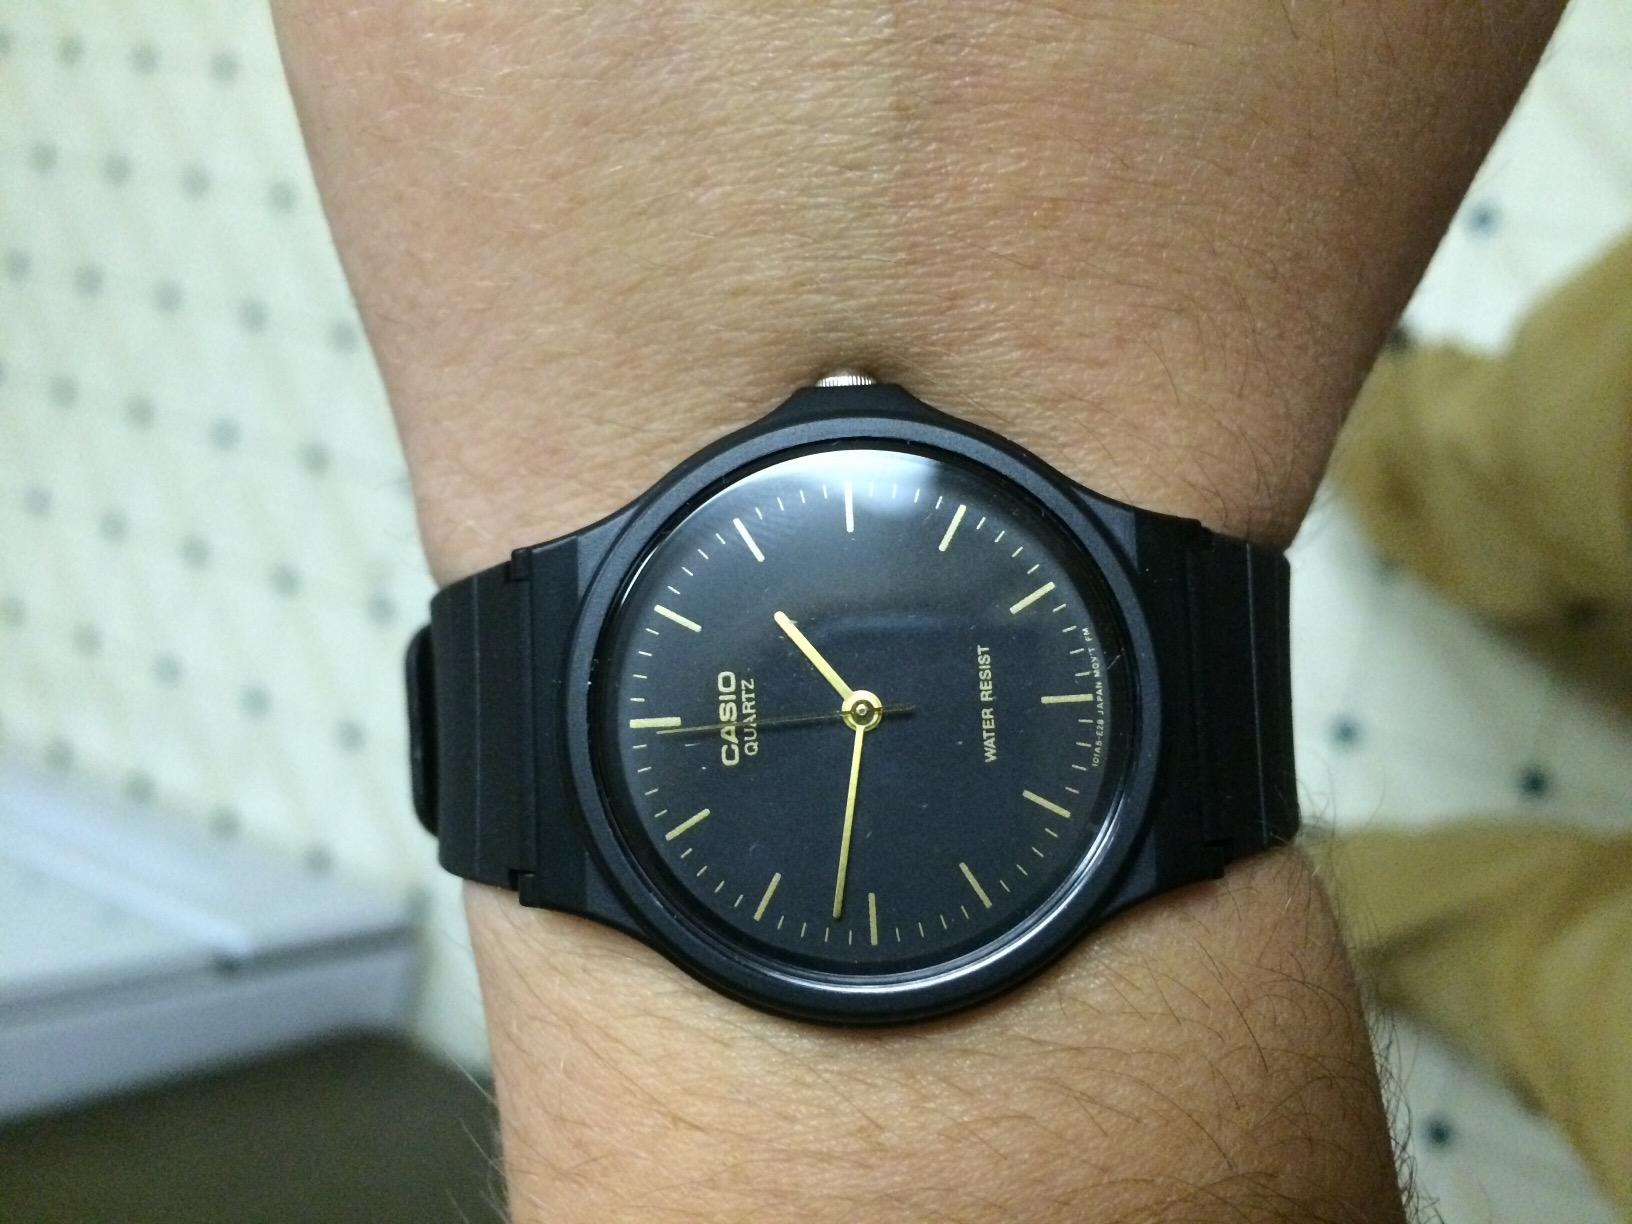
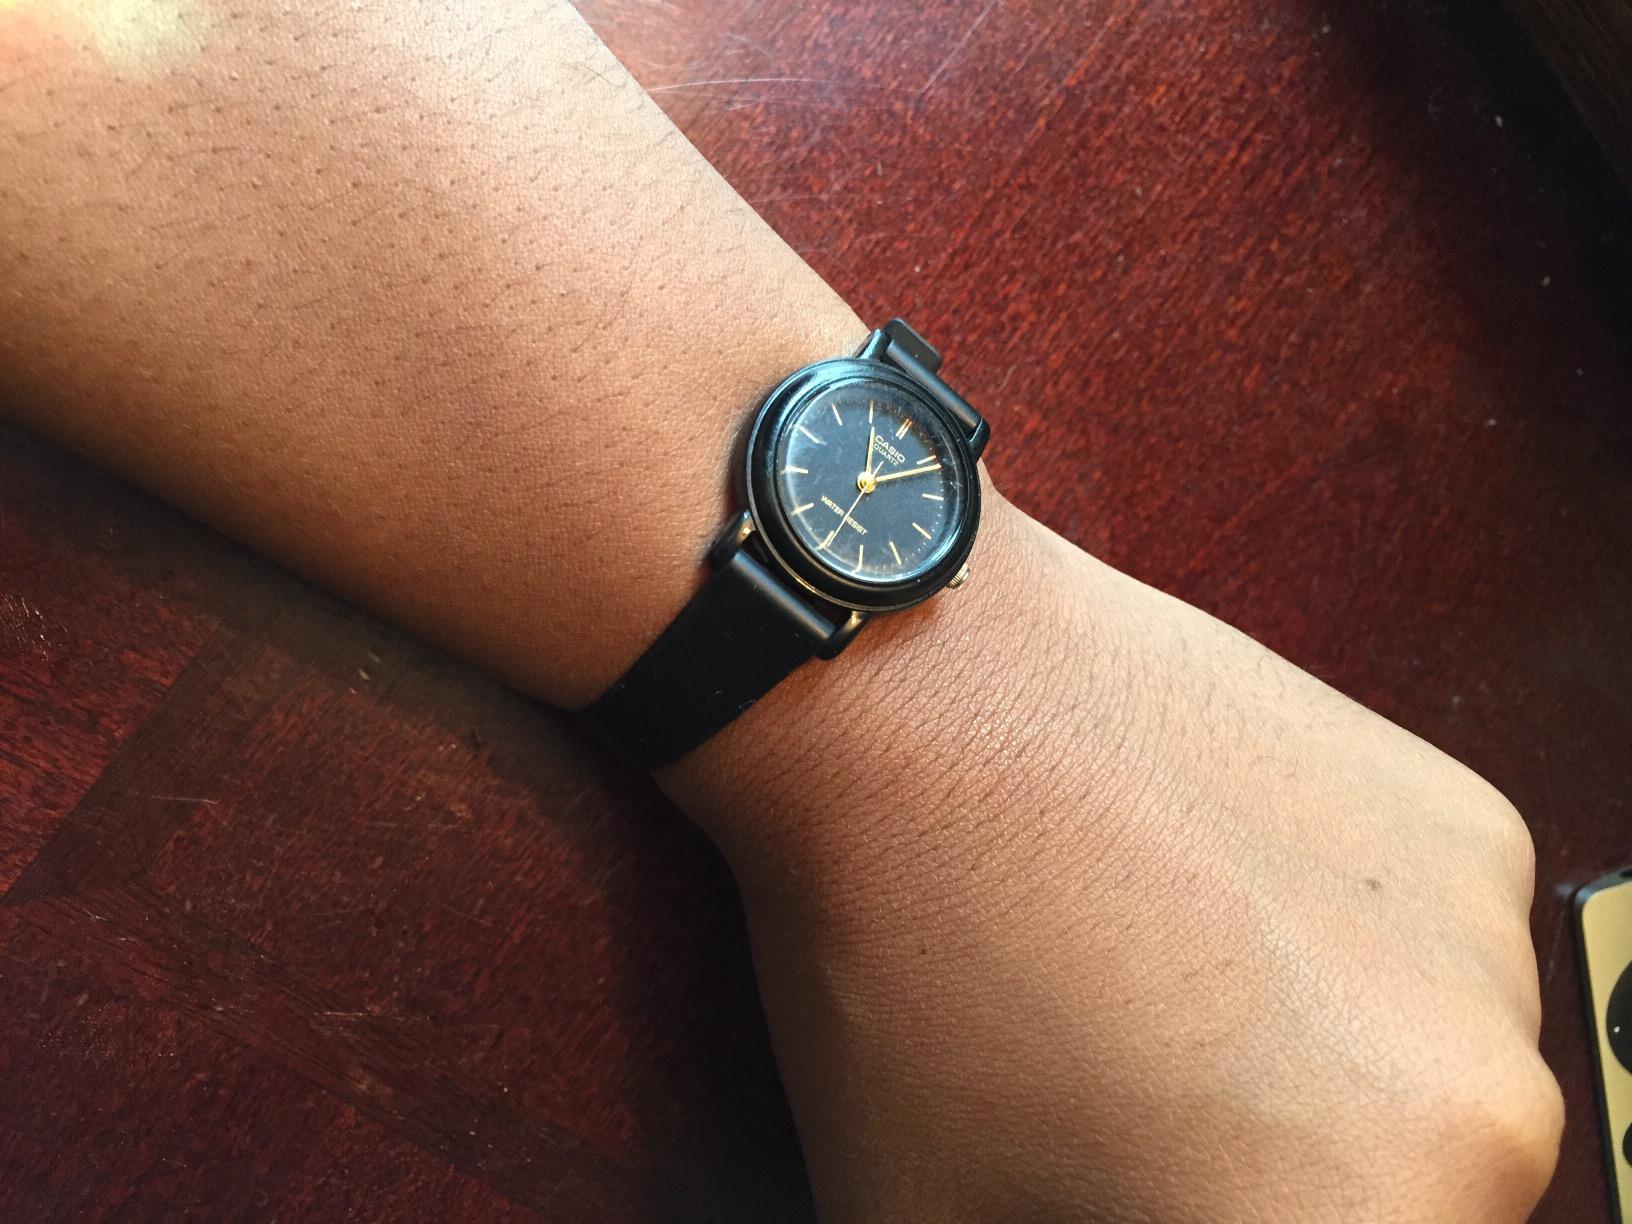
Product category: accessories_watch
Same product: no